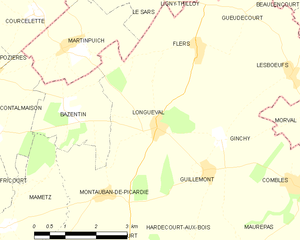
Carte des communes françaises Longueval